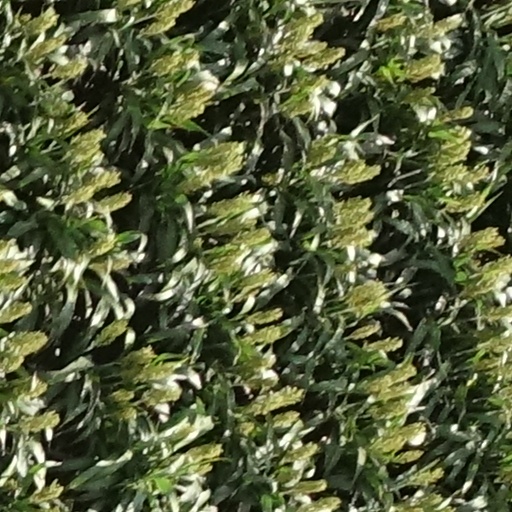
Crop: sorghum